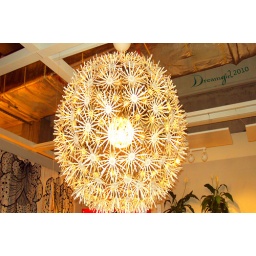
old shot taken by me DGthe ball which appears to be made of metal,is actually paper made. (IKEA)